Phone connector (audio)

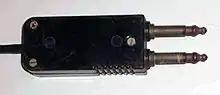
A dual 310 patch cable, two-pin phone plug

A two-pin version, known to the telecom industry as a "310 connector", consists of two -inch phone plugs at a centre spacing of . The socket versions of these can be used with normal phone plugs provided the plug bodies are not too large, but the plug version will only mate with two sockets at inches centre spacing, or with line sockets, again with sufficiently small bodies. These connectors are still used today in telephone company central offices on "DSX" patch panels for DS1 circuits. A similar type of 3.5 mm connector is often used in the armrests of older aircraft, as part of the on-board in-flight entertainment system. Plugging a stereo plug into one of the two mono jacks typically results in the audio coming into only one ear. Adapters are available.